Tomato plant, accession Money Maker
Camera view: bottom (45 deg); turntable rotation: 30 degrees
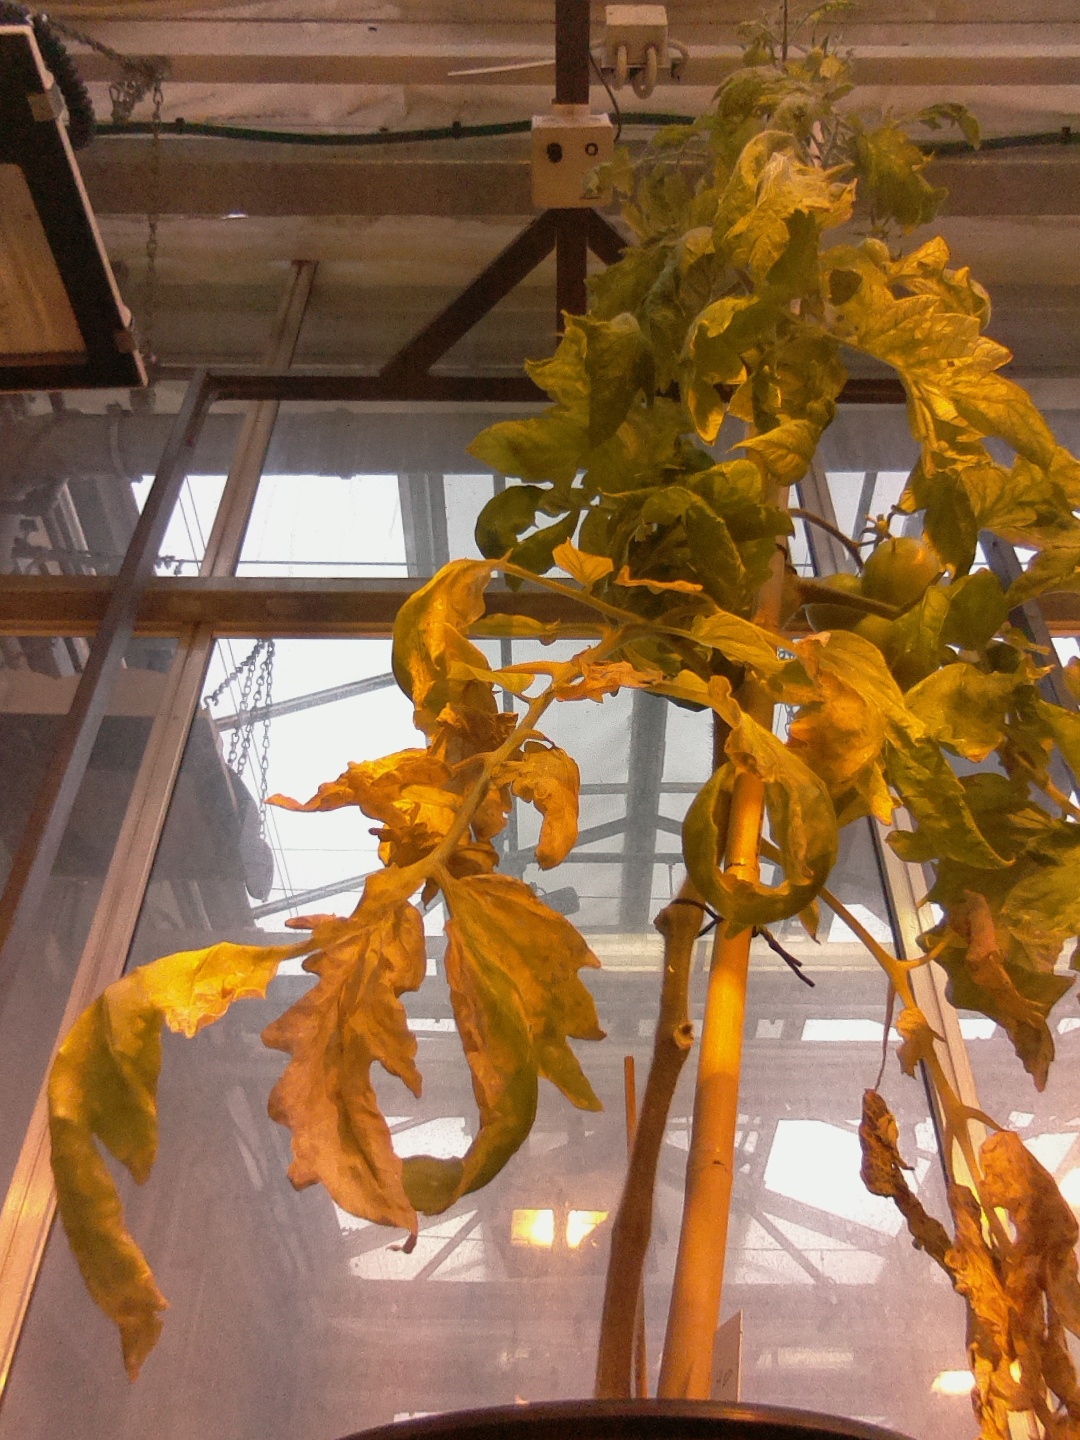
BBCH growth stage 79: 90% -100% of final fruit size